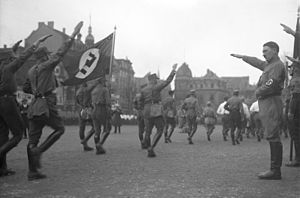
De lange knives nat / Hitler og SA
Hitler hilser forbimarcherende SA medlemmer i Braunschweig 1932
De lange knives nat, også kaldet Röhm-Putsch eller Operation Kolibri, var en udrensning, som fandt sted i Nazityskland mellem 30. juni og 2. juli 1934, da det nationalsocialistiske styre gennemførte en række politiske likvideringer. Førende skikkelser på den venstreorienterede fløj i nazistpartiet, herunder deres bannerfører Gregor Strasser, blev myrdet, og det samme blev fremtrædende konservative anti-nazister, såsom den tidligere kansler Kurt von Schleicher og Gustav Ritter von Kahr, som havde slået Hitlers ølkælderkup ned i 1923. Mange af de dræbte var ledere i Sturmabteilung, de paramilitære brunskjorter.